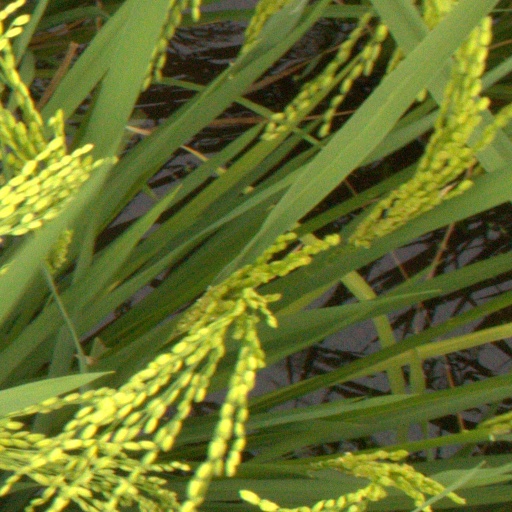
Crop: rice